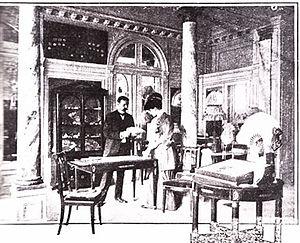
La maison Duvelleroy est une maison d’éventails et de maroquinerie fondée à Paris en 1827 par Jean-Pierre Duvelleroy. Fournisseur de toutes les cours, elle était installée au 15 rue de la Paix.